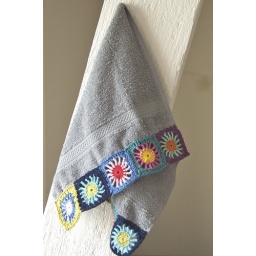
For use in our toilet I made a grey version, as that room is white and black.